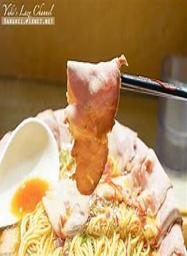
 ramen